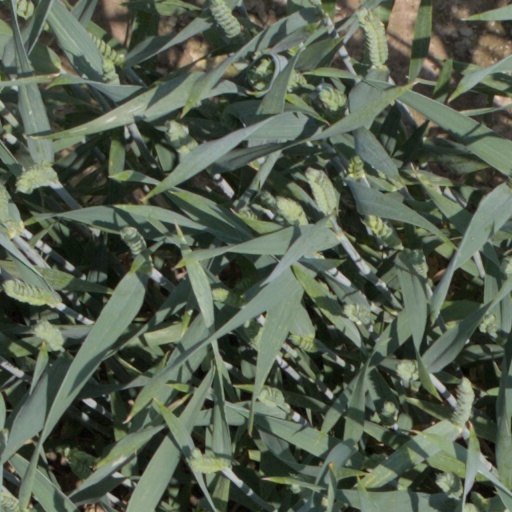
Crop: wheat